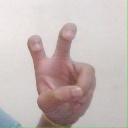
अक्षर: ई